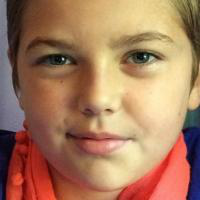
Age group: age 11-20